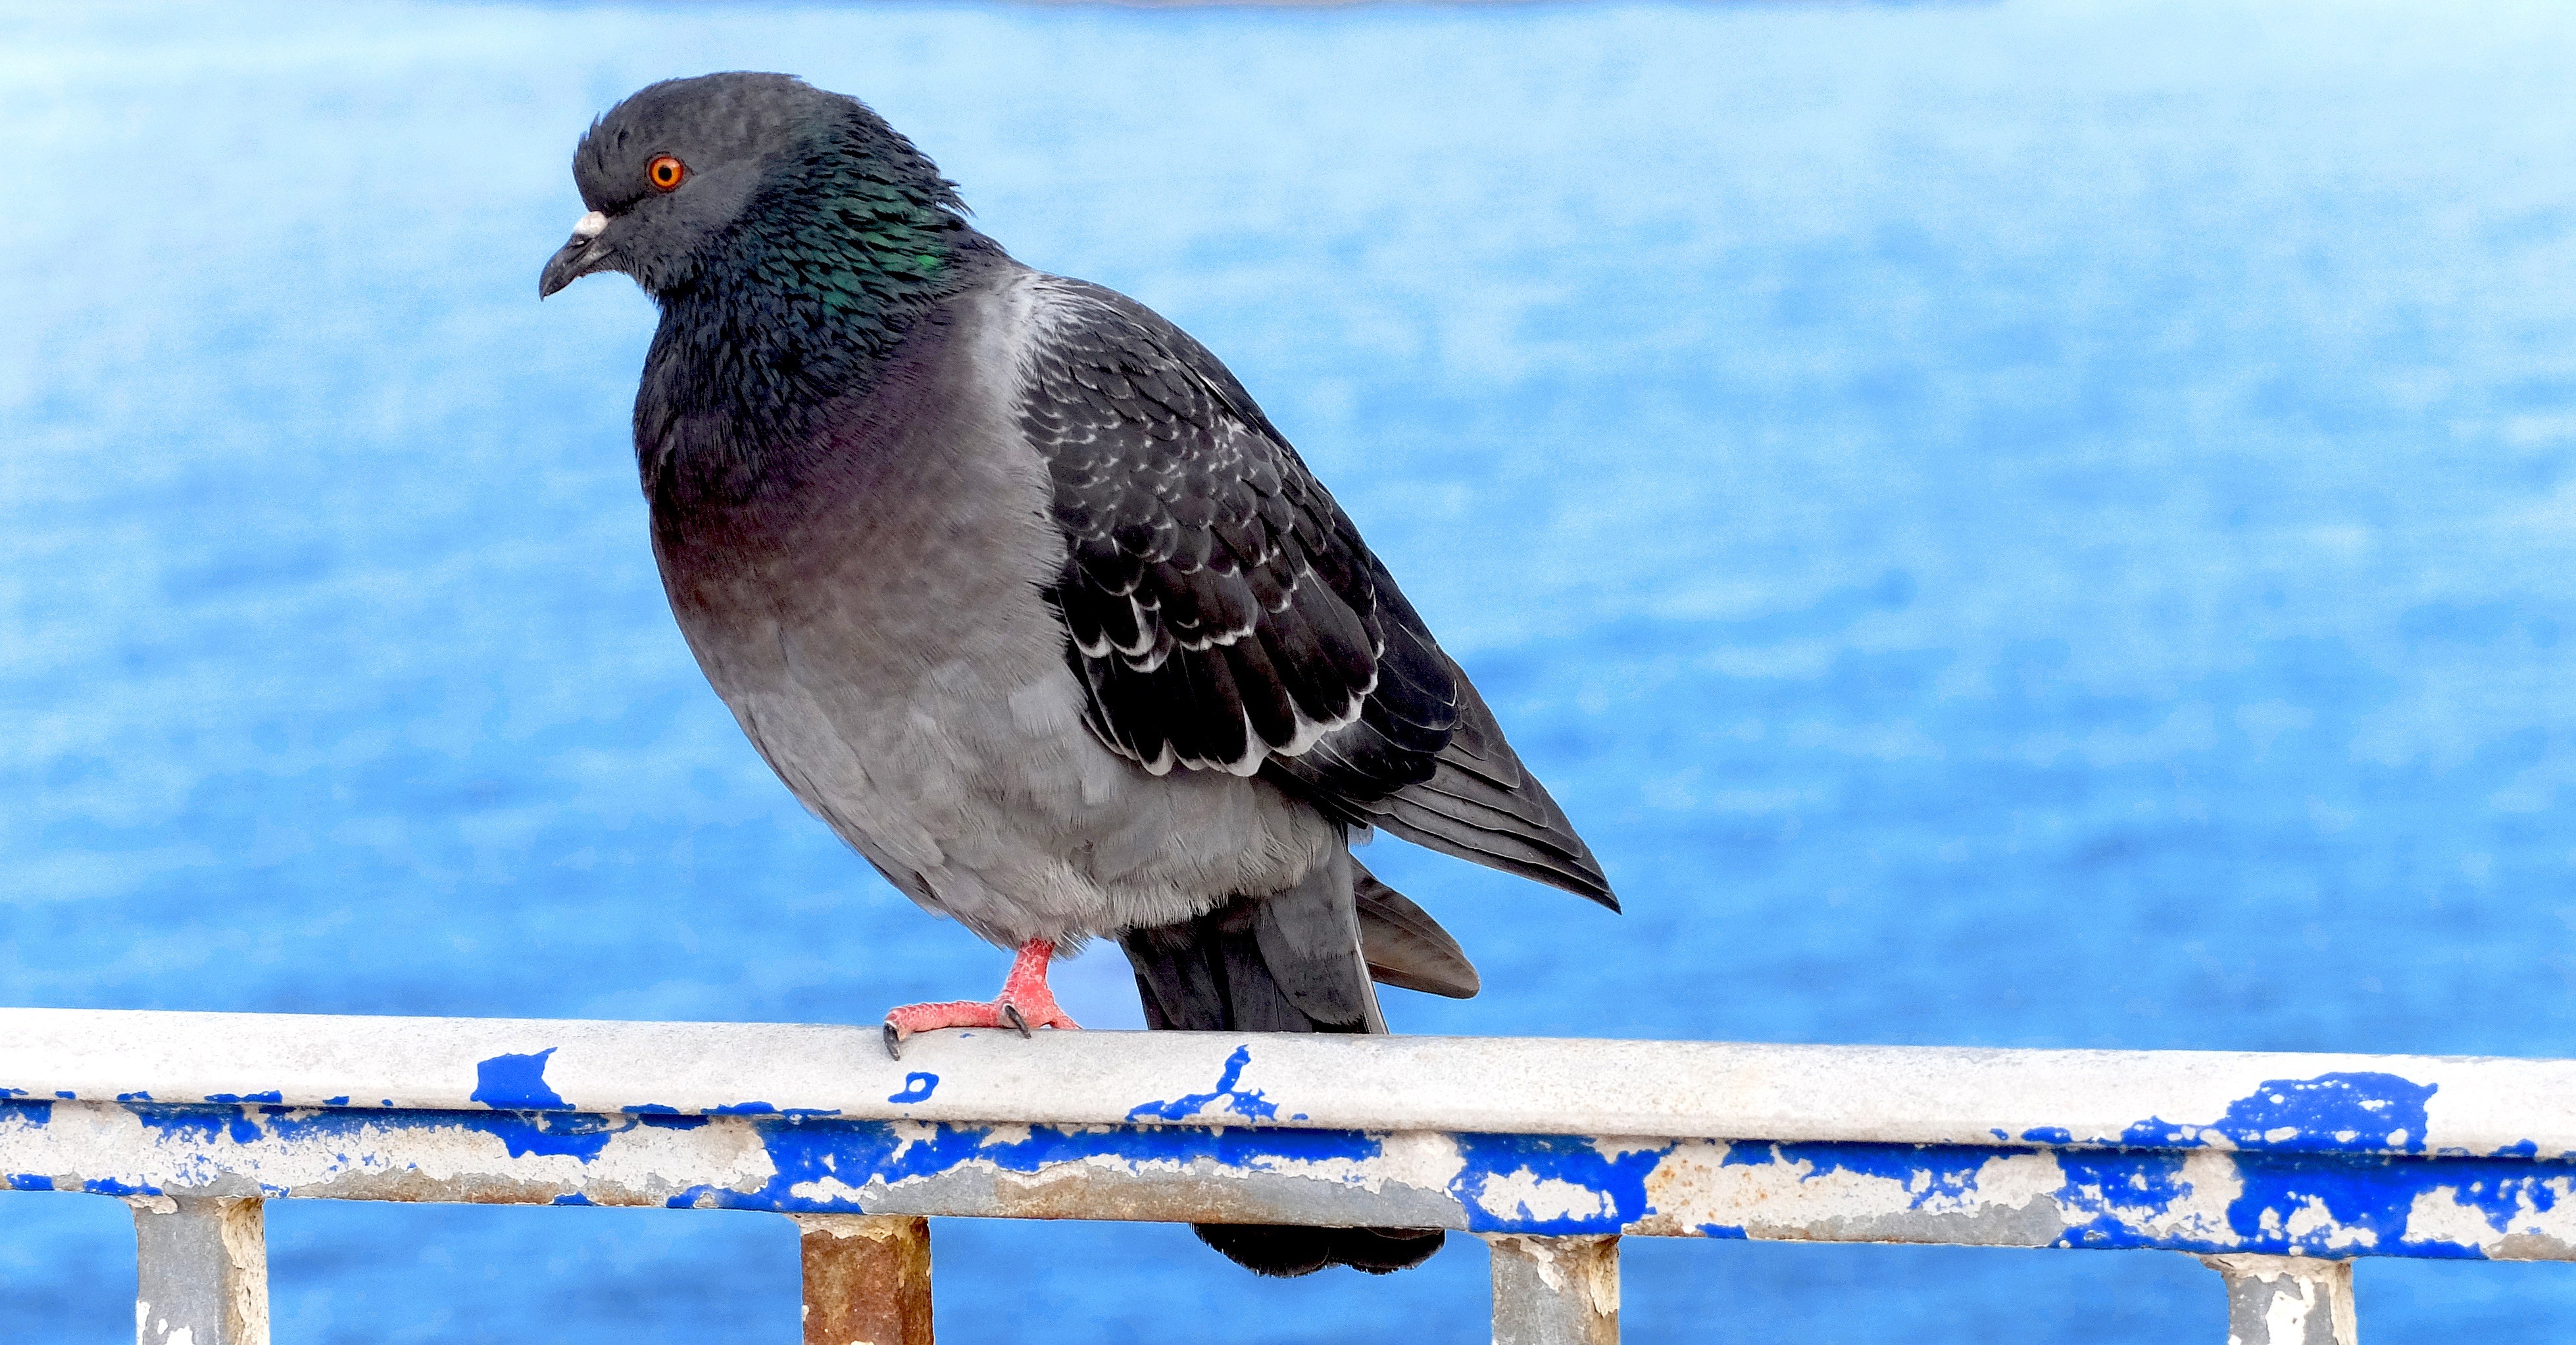
bird, wing, wildlife, pet, beak, blue, fauna, grey, pigeon, vertebrate, perching bird, pigeons and doves, stock dove, pidgeon